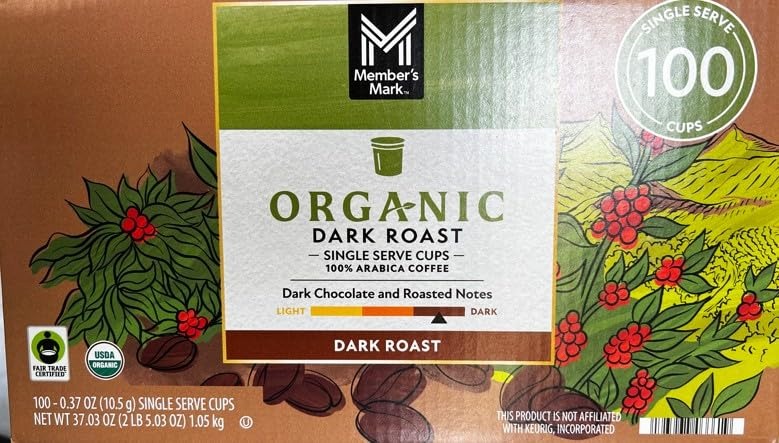
Item Name: Member's Mark Organic Dark Roast Ground Coffee - 100 Pods
Bullet Point 1: Bold flavors with notes of dark Chocolate and toasted richness
Bullet Point 2: Low acidic with full bodied and complex finish
Bullet Point 3: Fair Trade Certified
Product Description: members mark organic dark roast coffee delivers bold flavors with notes of dark Chocolate and toasted richness.
Value: 37.03
Unit: Ounce

Price: 29.98